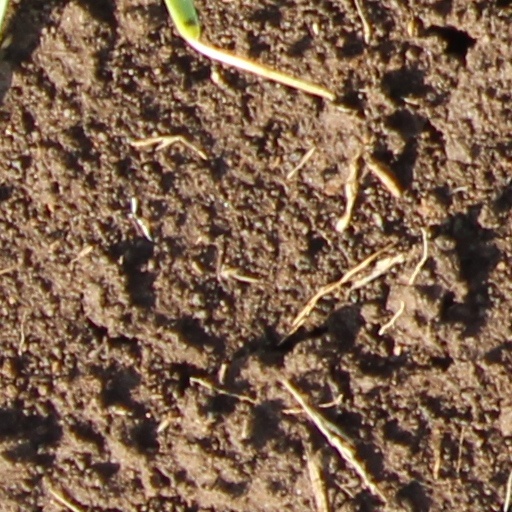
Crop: wheat